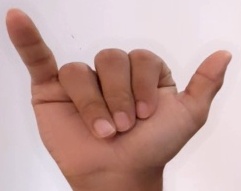
ASL sign: Y